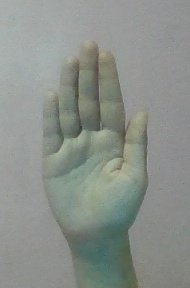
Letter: seen